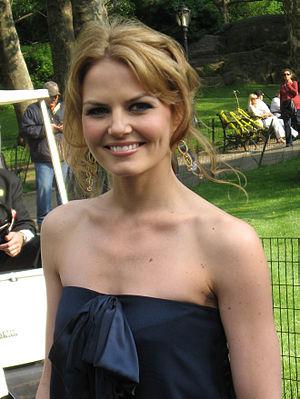
Allison Cameron est un personnage de fiction de la série médicale de la Fox, Dr House, qui est interprété par l'actrice américaine Jennifer Morrison. Elle est immunologiste.
Cet article présente les vingt-quatre épisodes de la sixième saison de la sitcom américaine How I Met Your Mother.